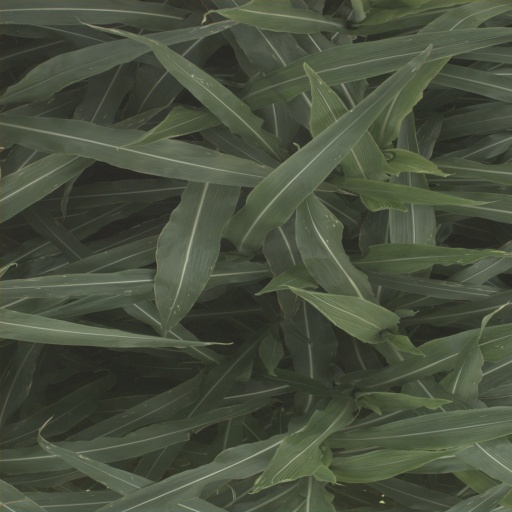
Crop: sorghum